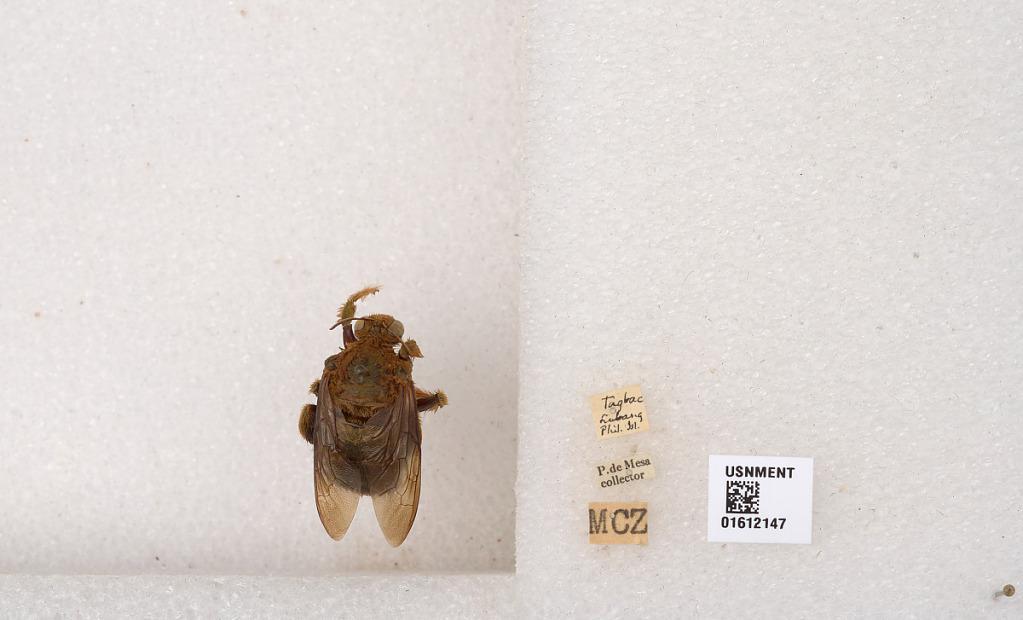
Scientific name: Xylocopa (Koptortosoma) sp.
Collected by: P. De Mesa
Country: Philippines
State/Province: Mimaropa
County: Occidental Mindoro
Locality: Tagbac, Lubang